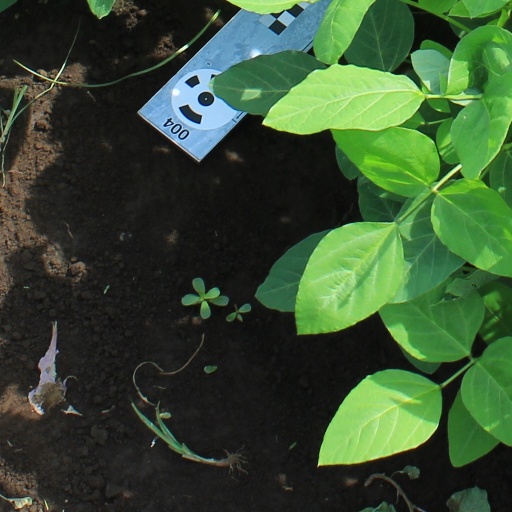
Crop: soybean